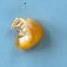
Maize quality: Bad